List of polymorphisms

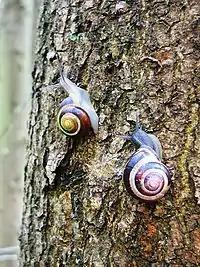
Two active "Cepaea" snails

In addition, there is evidence of apostatic selection, with the birds preferentially taking the most common morph. This is the 'search image' effect, where a visual predator persists in targeting the morph which it had most often found. Apostatic selection could explain the polymorphism within sites, but song thrushes are not present everywhere.